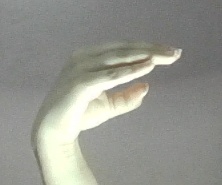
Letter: jeem